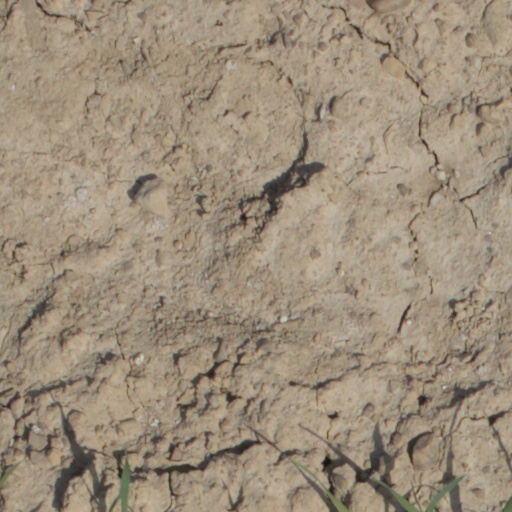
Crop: wheat